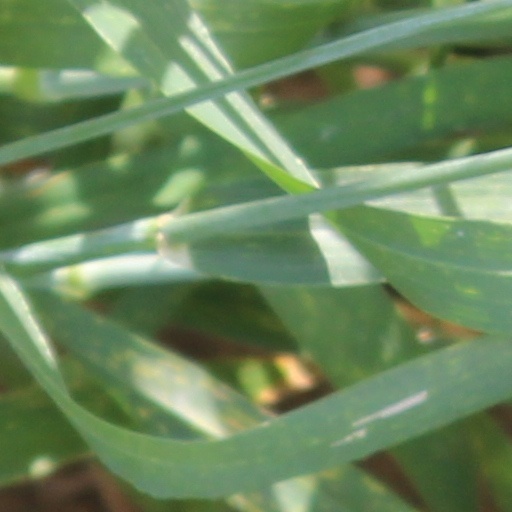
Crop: wheat